Gallery of Mariam and Yeranuhi Aslamazyan Sisters

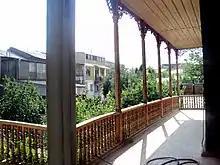
The 19th century style balcony of the Gallery.

The Gallery was established in 1987 by the sisters themselves, and by the time of their deaths, they had donated about 620 of their original paintings, ceramics and graphic works, which are now proudly displayed there.